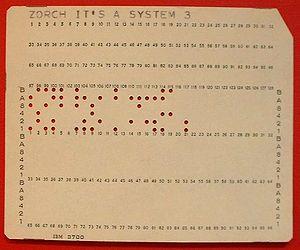
Voir aussi Sixbit
Le codage des caractères sur carte perforée est la pratique consistant à associer un ensemble de perforations différent d'une carte perforée à chaque caractère, ce qui permet d'y enregistrer un texte.